Antanas Žmuidzinavičius

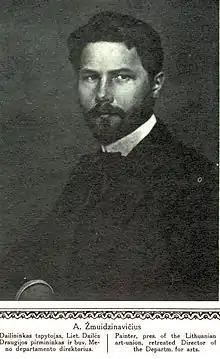
Žmuidzinavičius in "Lithuania Album" (1921)

Antanas Žmuidzinavičius (31 October 1876 – 9 August 1966) was a Lithuanian painter and art collector.